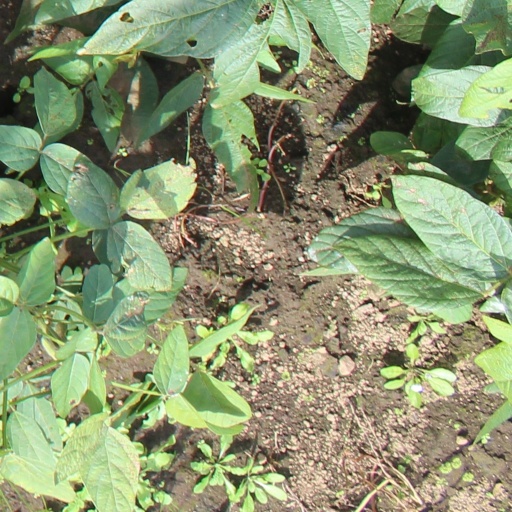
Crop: soybean